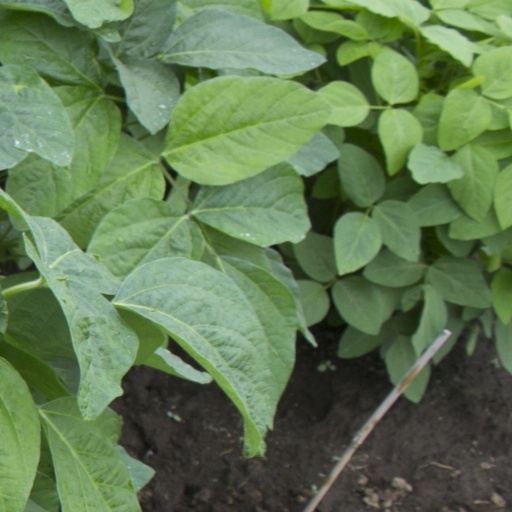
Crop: soybean